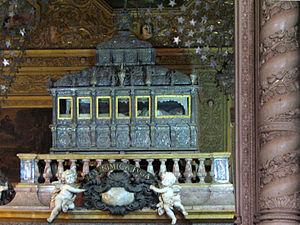
La basilique du Bon Jésus est un édifice religieux catholique de style baroque sis à Velha Goa, l’ancienne capitale de l’Inde portugaise, dans l’État de Goa, sur la côte ouest de l’Inde. Construite entre 1594 et 1605, elle abrite le monument surmonté de la châsse contenant le corps de saint François-Xavier. La basilique est un très important lieu de pèlerinage en Inde. En 1986 la basilique fut placée sur la liste du Patrimoine mondial de l'UNESCO.